Javier Sanguinetti

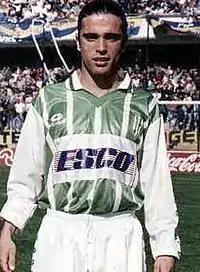
Sanguinetti in 1994

Javier Estebán Sanguinetti (born 8 January 1971) is an Argentine football manager and former player. He is the current manager of Sarmiento.